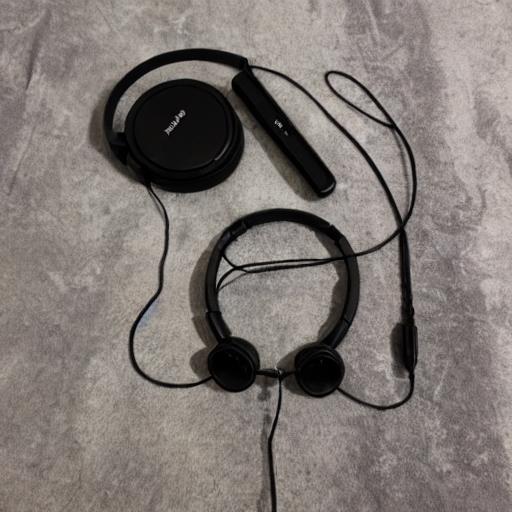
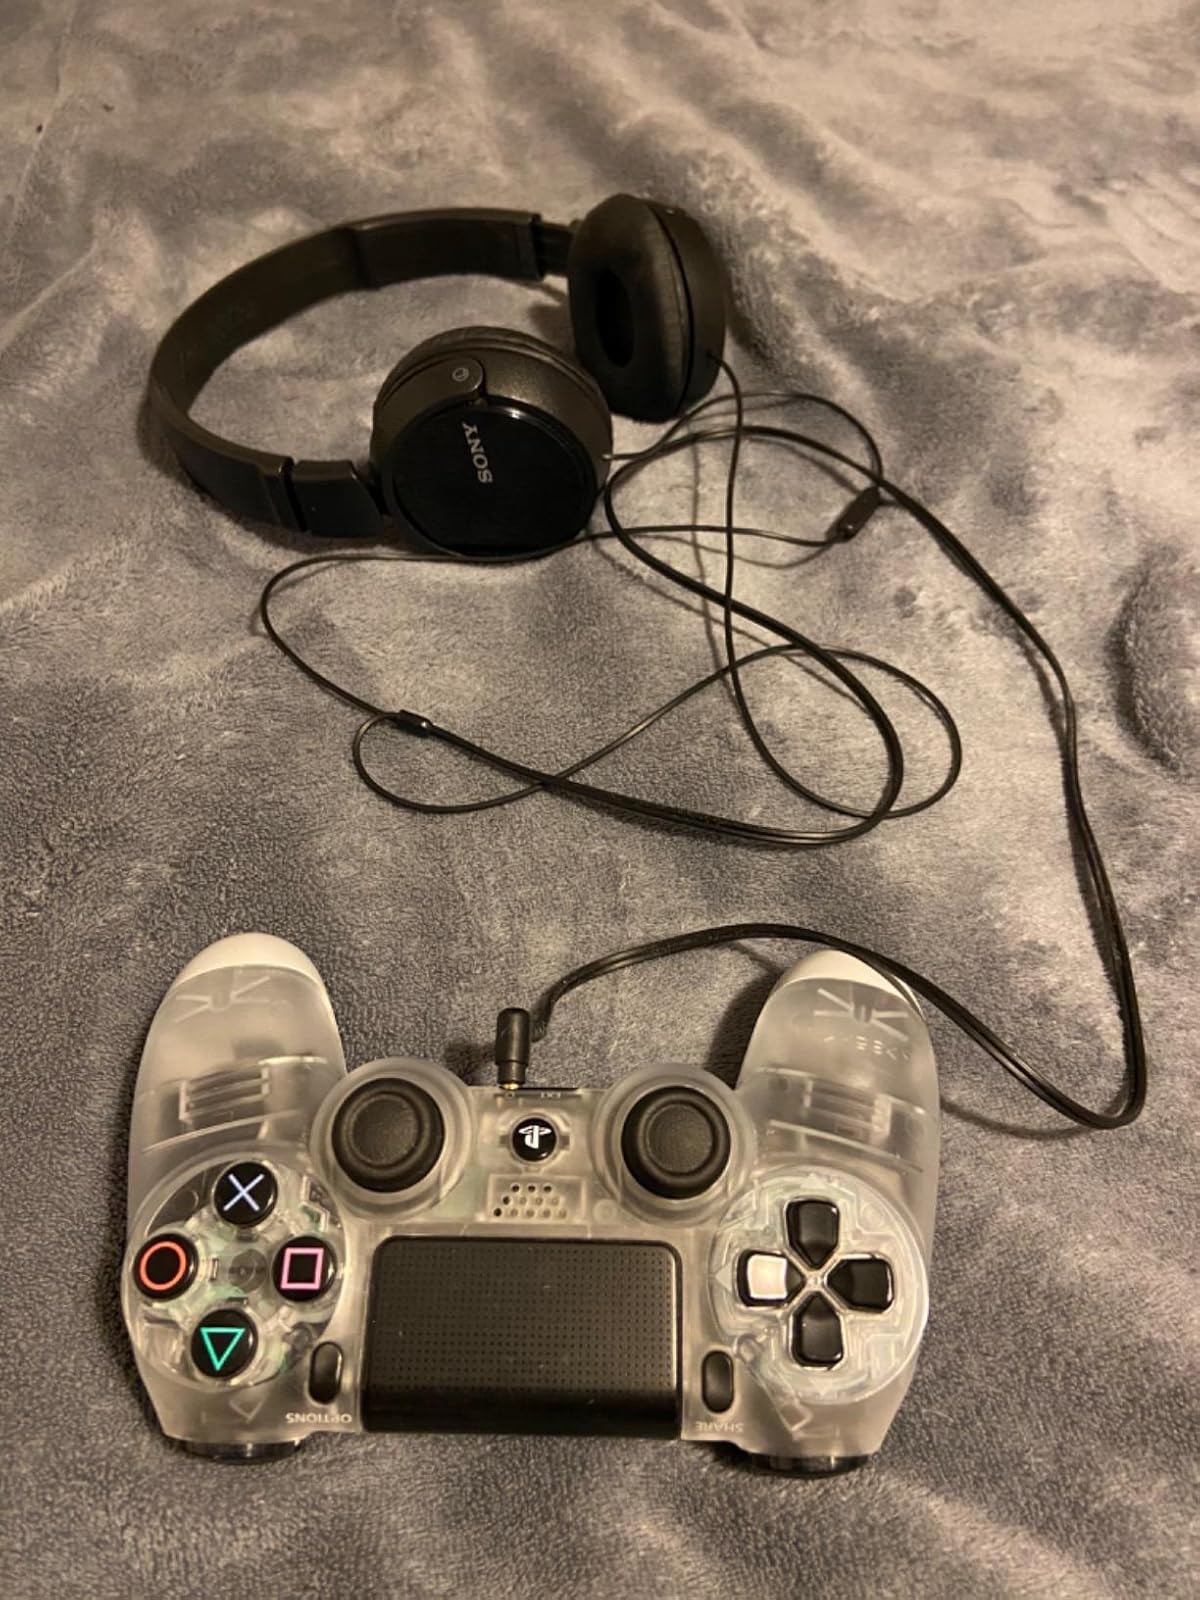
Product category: headphones
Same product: no